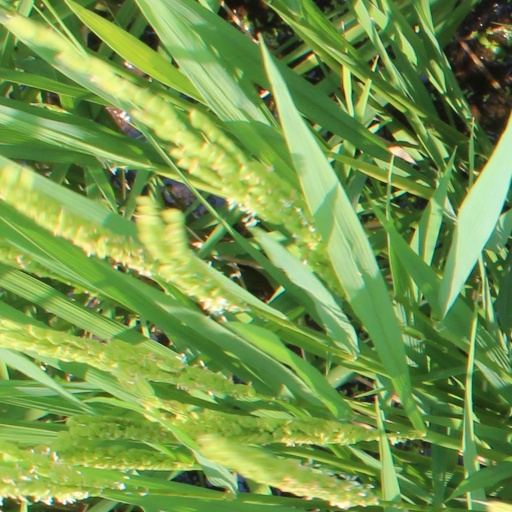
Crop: rice